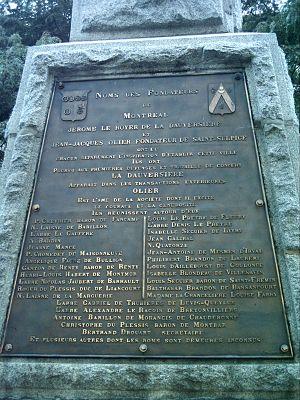
Les noms des fondateurs de Montréal sont inscrits sur une plaque apposée à une obélisque à la place de la Grande-Paix